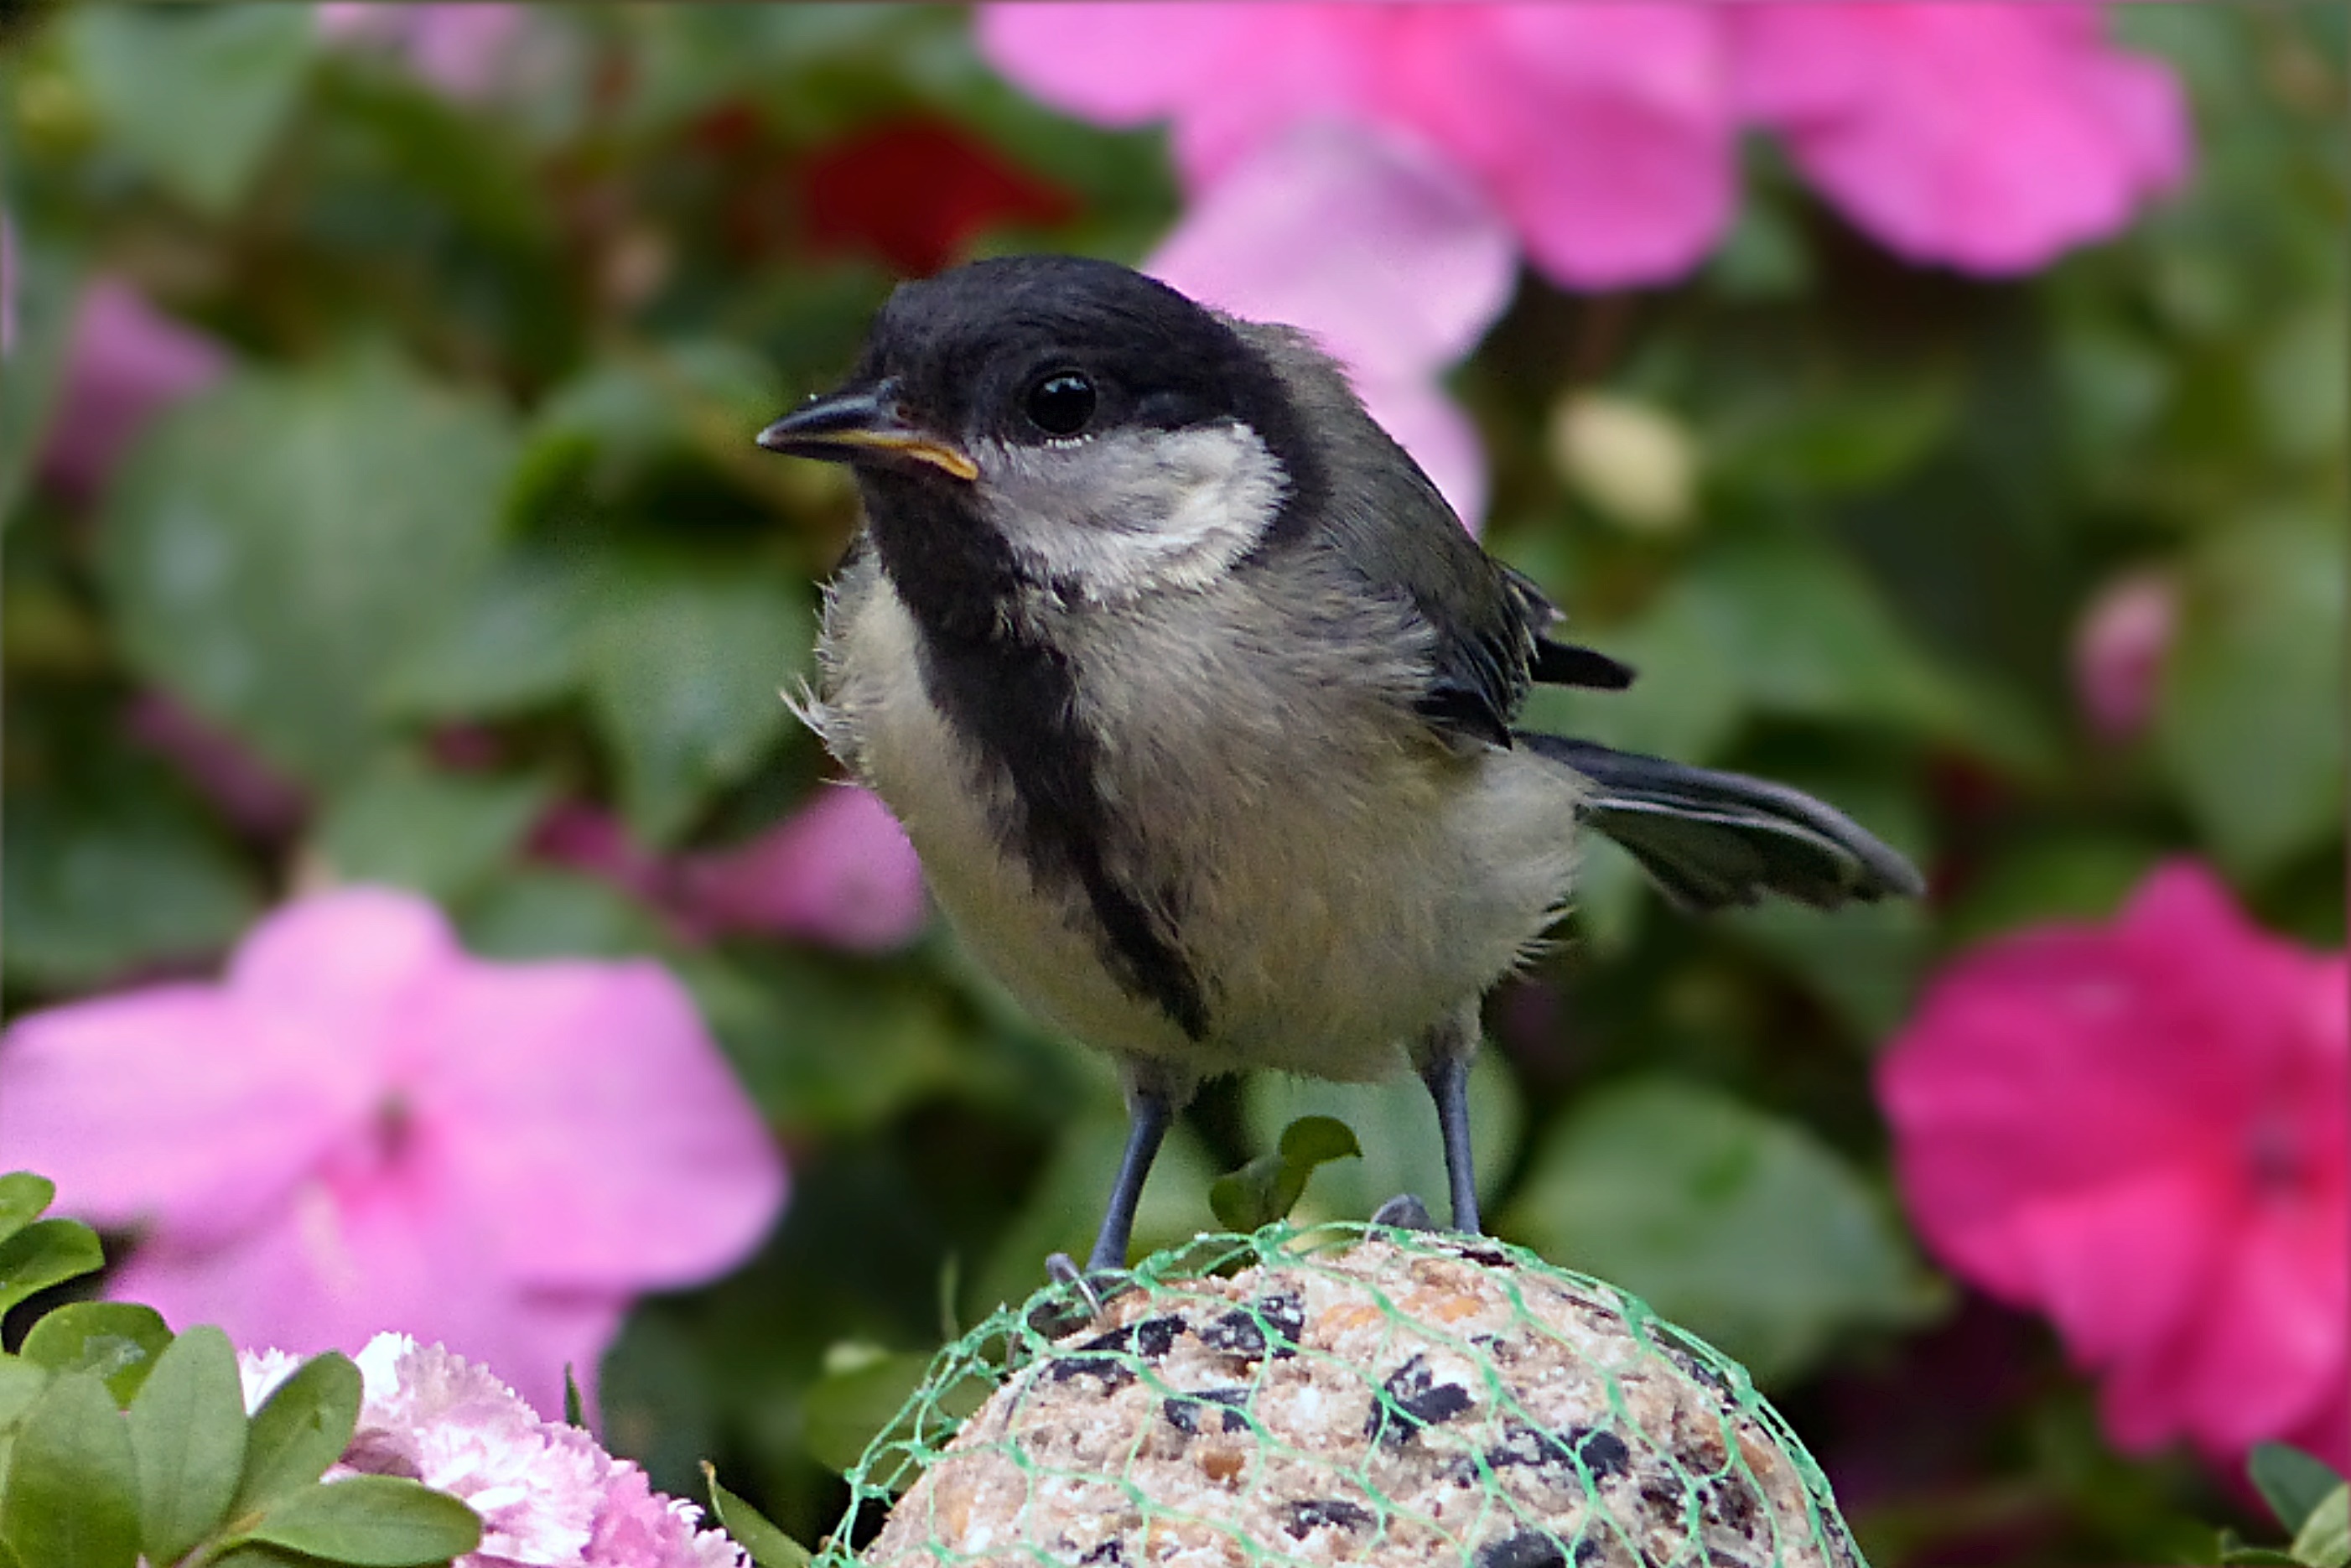
nature, branch, bird, flower, wildlife, young, beak, fauna, vertebrate, sparrow, tit, parus major, foraging garden, house sparrow, perching bird, emberizidae